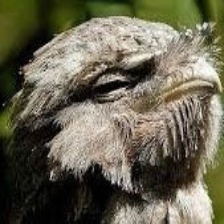
Species: TAWNY FROGMOUTH
Scientific name: PODARGUS STRIGOIDES